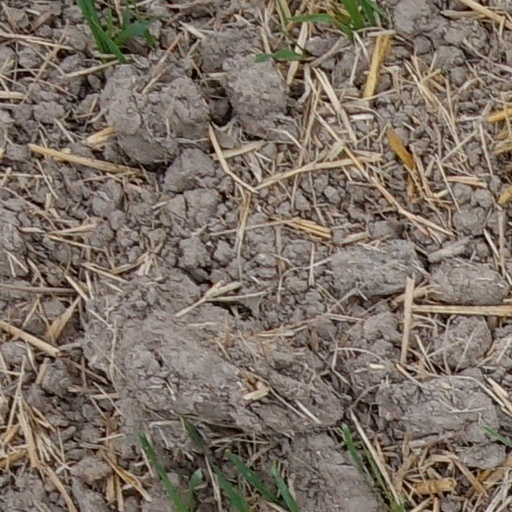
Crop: wheat